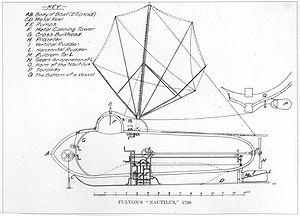
Camaret-sur-Mer [kamaʁε syʁ mɛʁ] est une commune française située dans le département du Finistère, en région Bretagne.
Un sous-marin est un navire submersible capable de se déplacer en surface et sous l'eau ; il se distingue ainsi des autres bateaux et navires qui se déplacent uniquement à la surface, et des bathyscaphes qui se déplacent principalement selon l'axe vertical.
1ᵉʳ janvier : Giuseppe Piazzi, directeur de l'observatoire de Palerme en Sicile, découvre le premier astéroïde, Cérès.
Le Nautilus est le nom du sous-marin que Robert Fulton propose au Directoire, pour briser le blocus de l’Angleterre. Après une première plongée dans la Seine à Rouen en juillet 1800 avec l'autorisation de l'ingénieur hydrographe Forfait, les essais se poursuivent au large du Havre en 1800, puis en 1801, au large de Camaret, non loin de Brest.
L'invention du bateau remonte à plusieurs milliers d'années, et correspond au besoin que l'homme a très tôt eu de pouvoir se déplacer sur l'eau, qu'il s'agisse de rivière ou de mer. Les bateaux ont accompagné l’homme dans son évolution. De la barque monoxyle du Mésolithique au puissant porte-avions nucléaire moderne, l'histoire des bateaux accompagne celle de l’Homme.